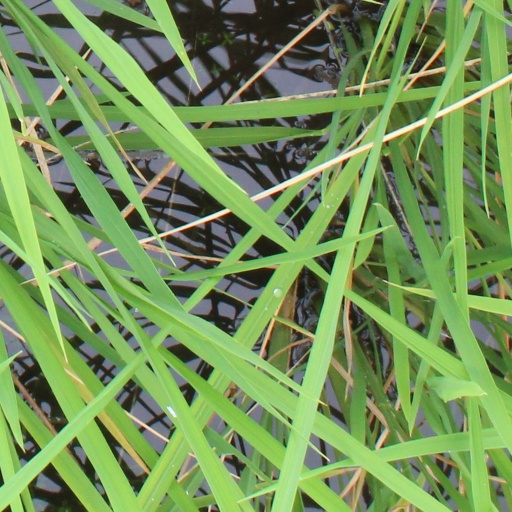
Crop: rice